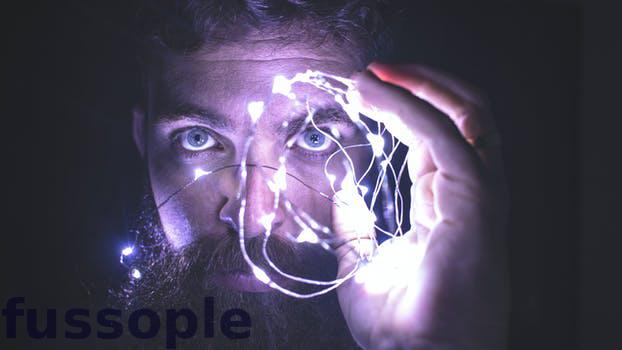
Label: Watermark